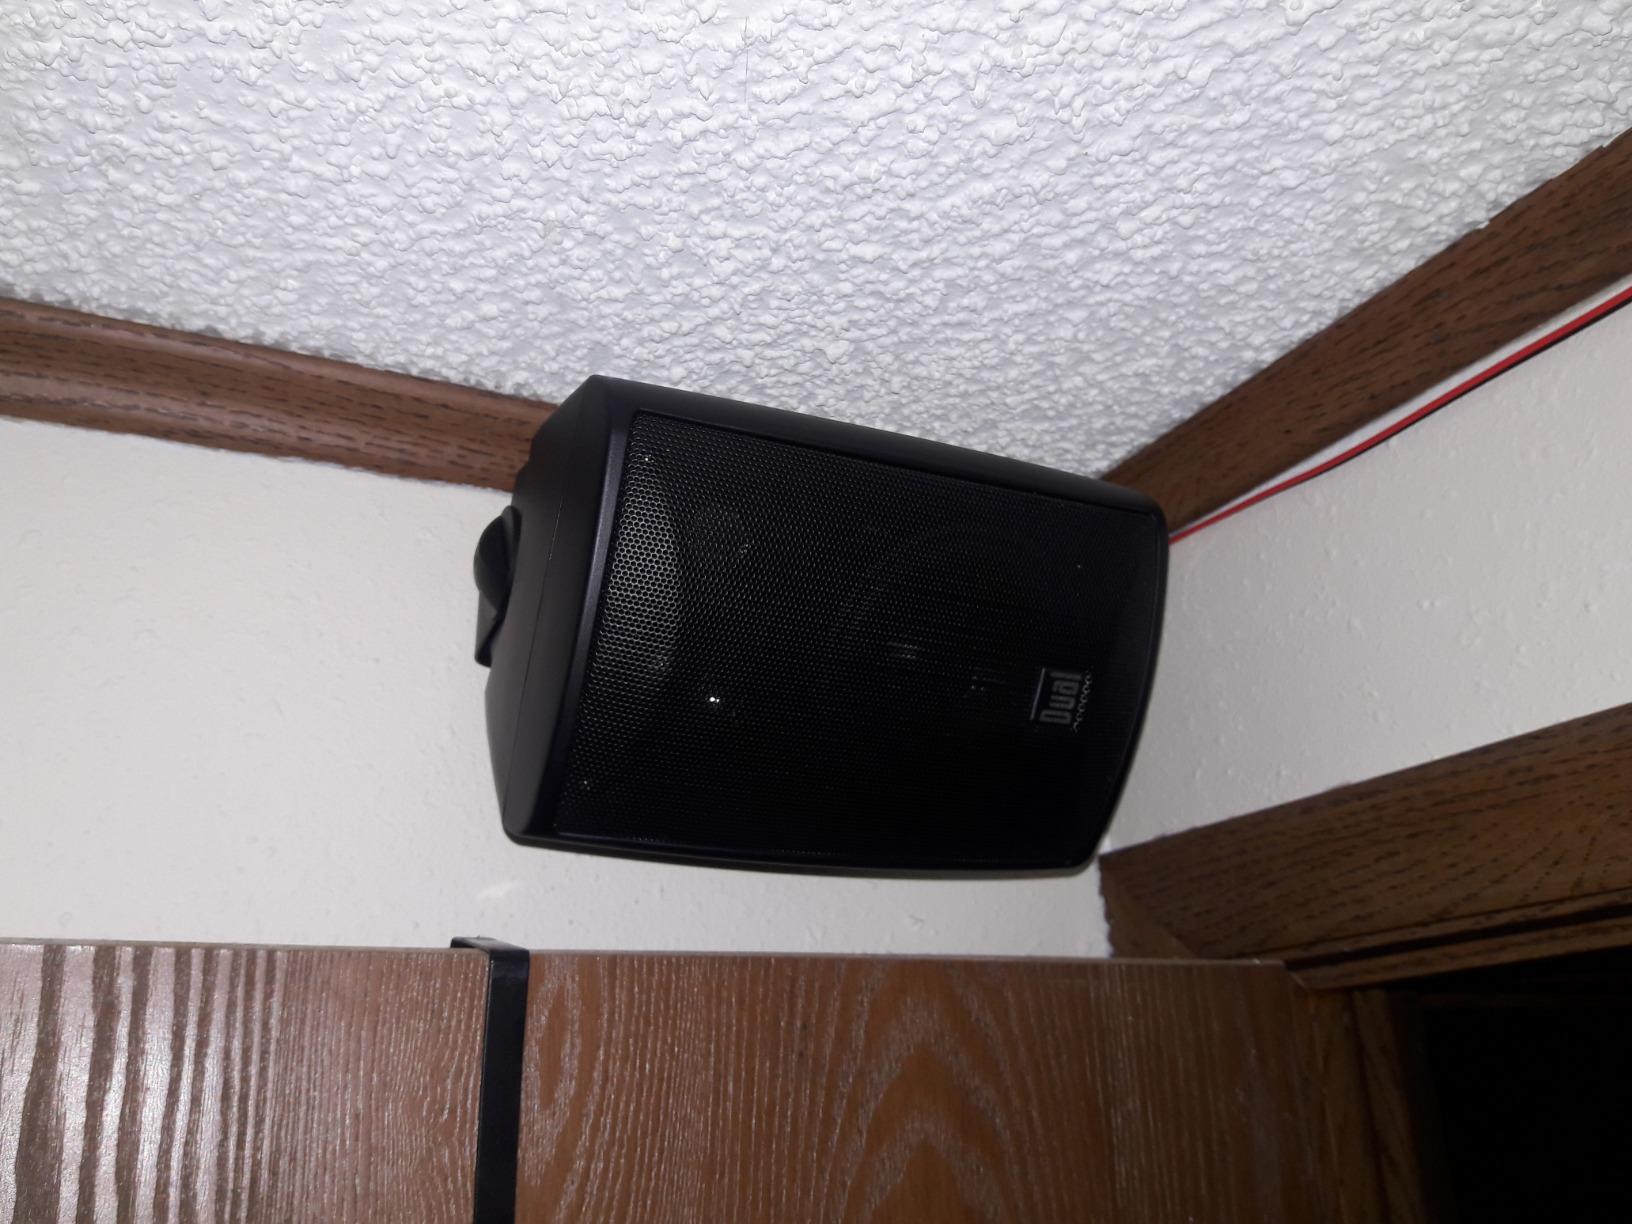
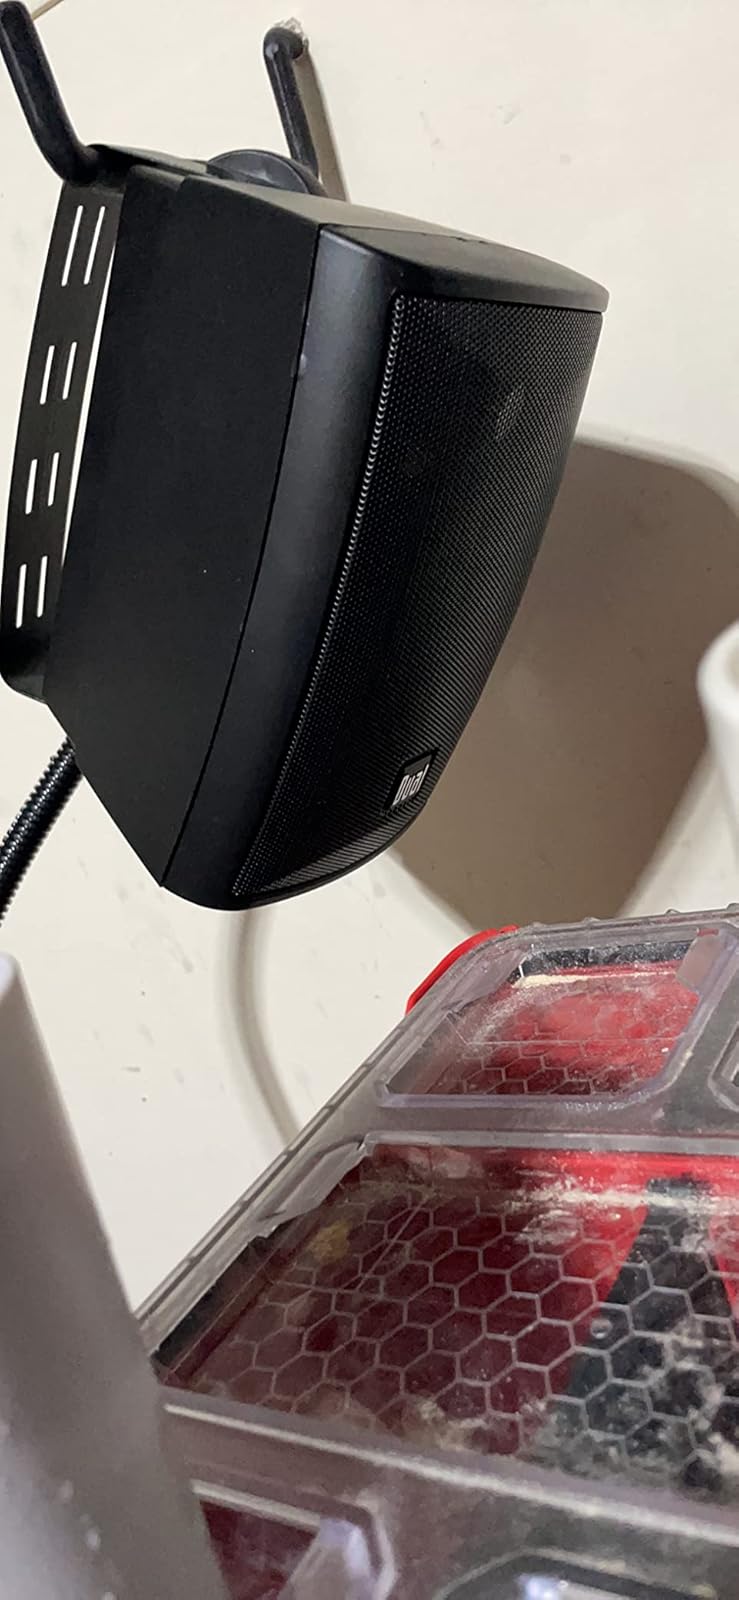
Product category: speaker
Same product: yes